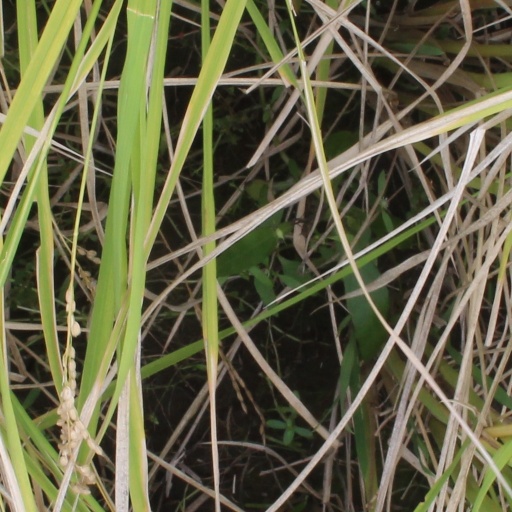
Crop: rice